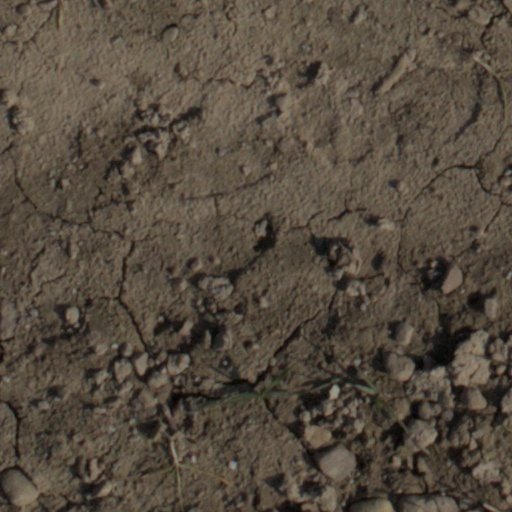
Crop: wheat